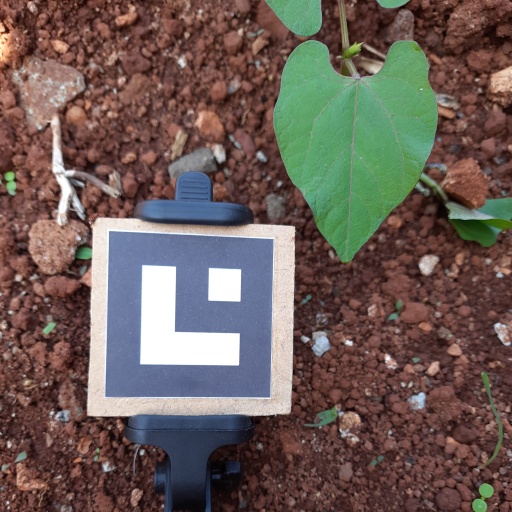
Observations: wavy surface, no eating holes, under shade